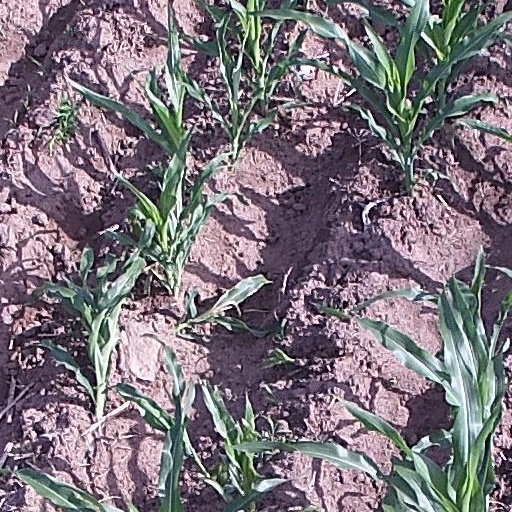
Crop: maize; corn